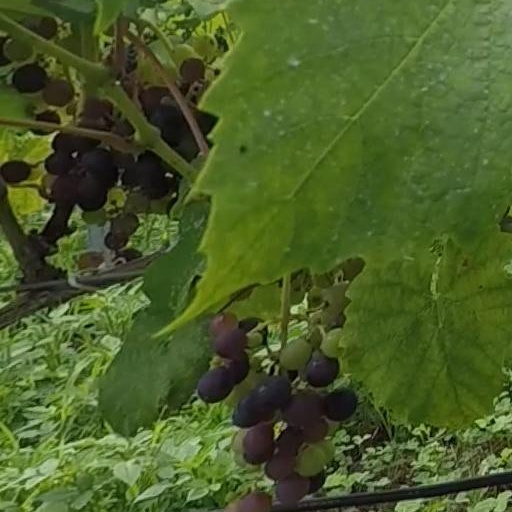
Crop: grape